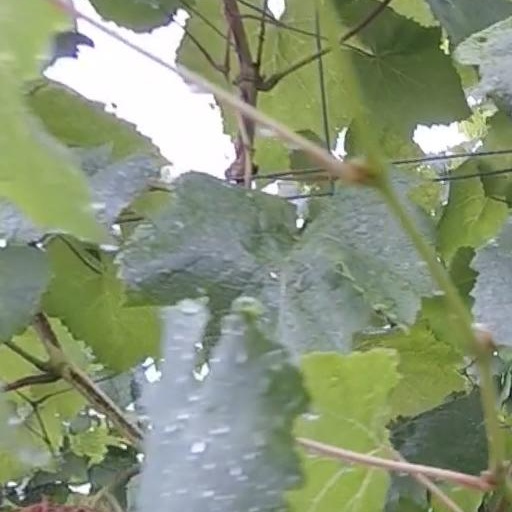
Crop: grape